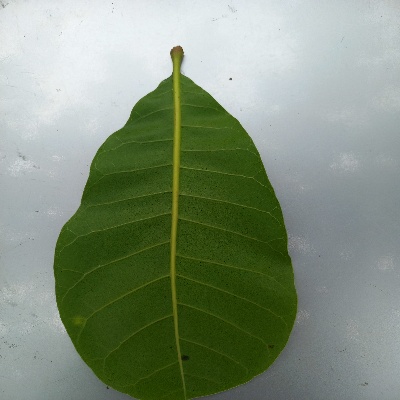
Crop: Cashew
Condition: healthy